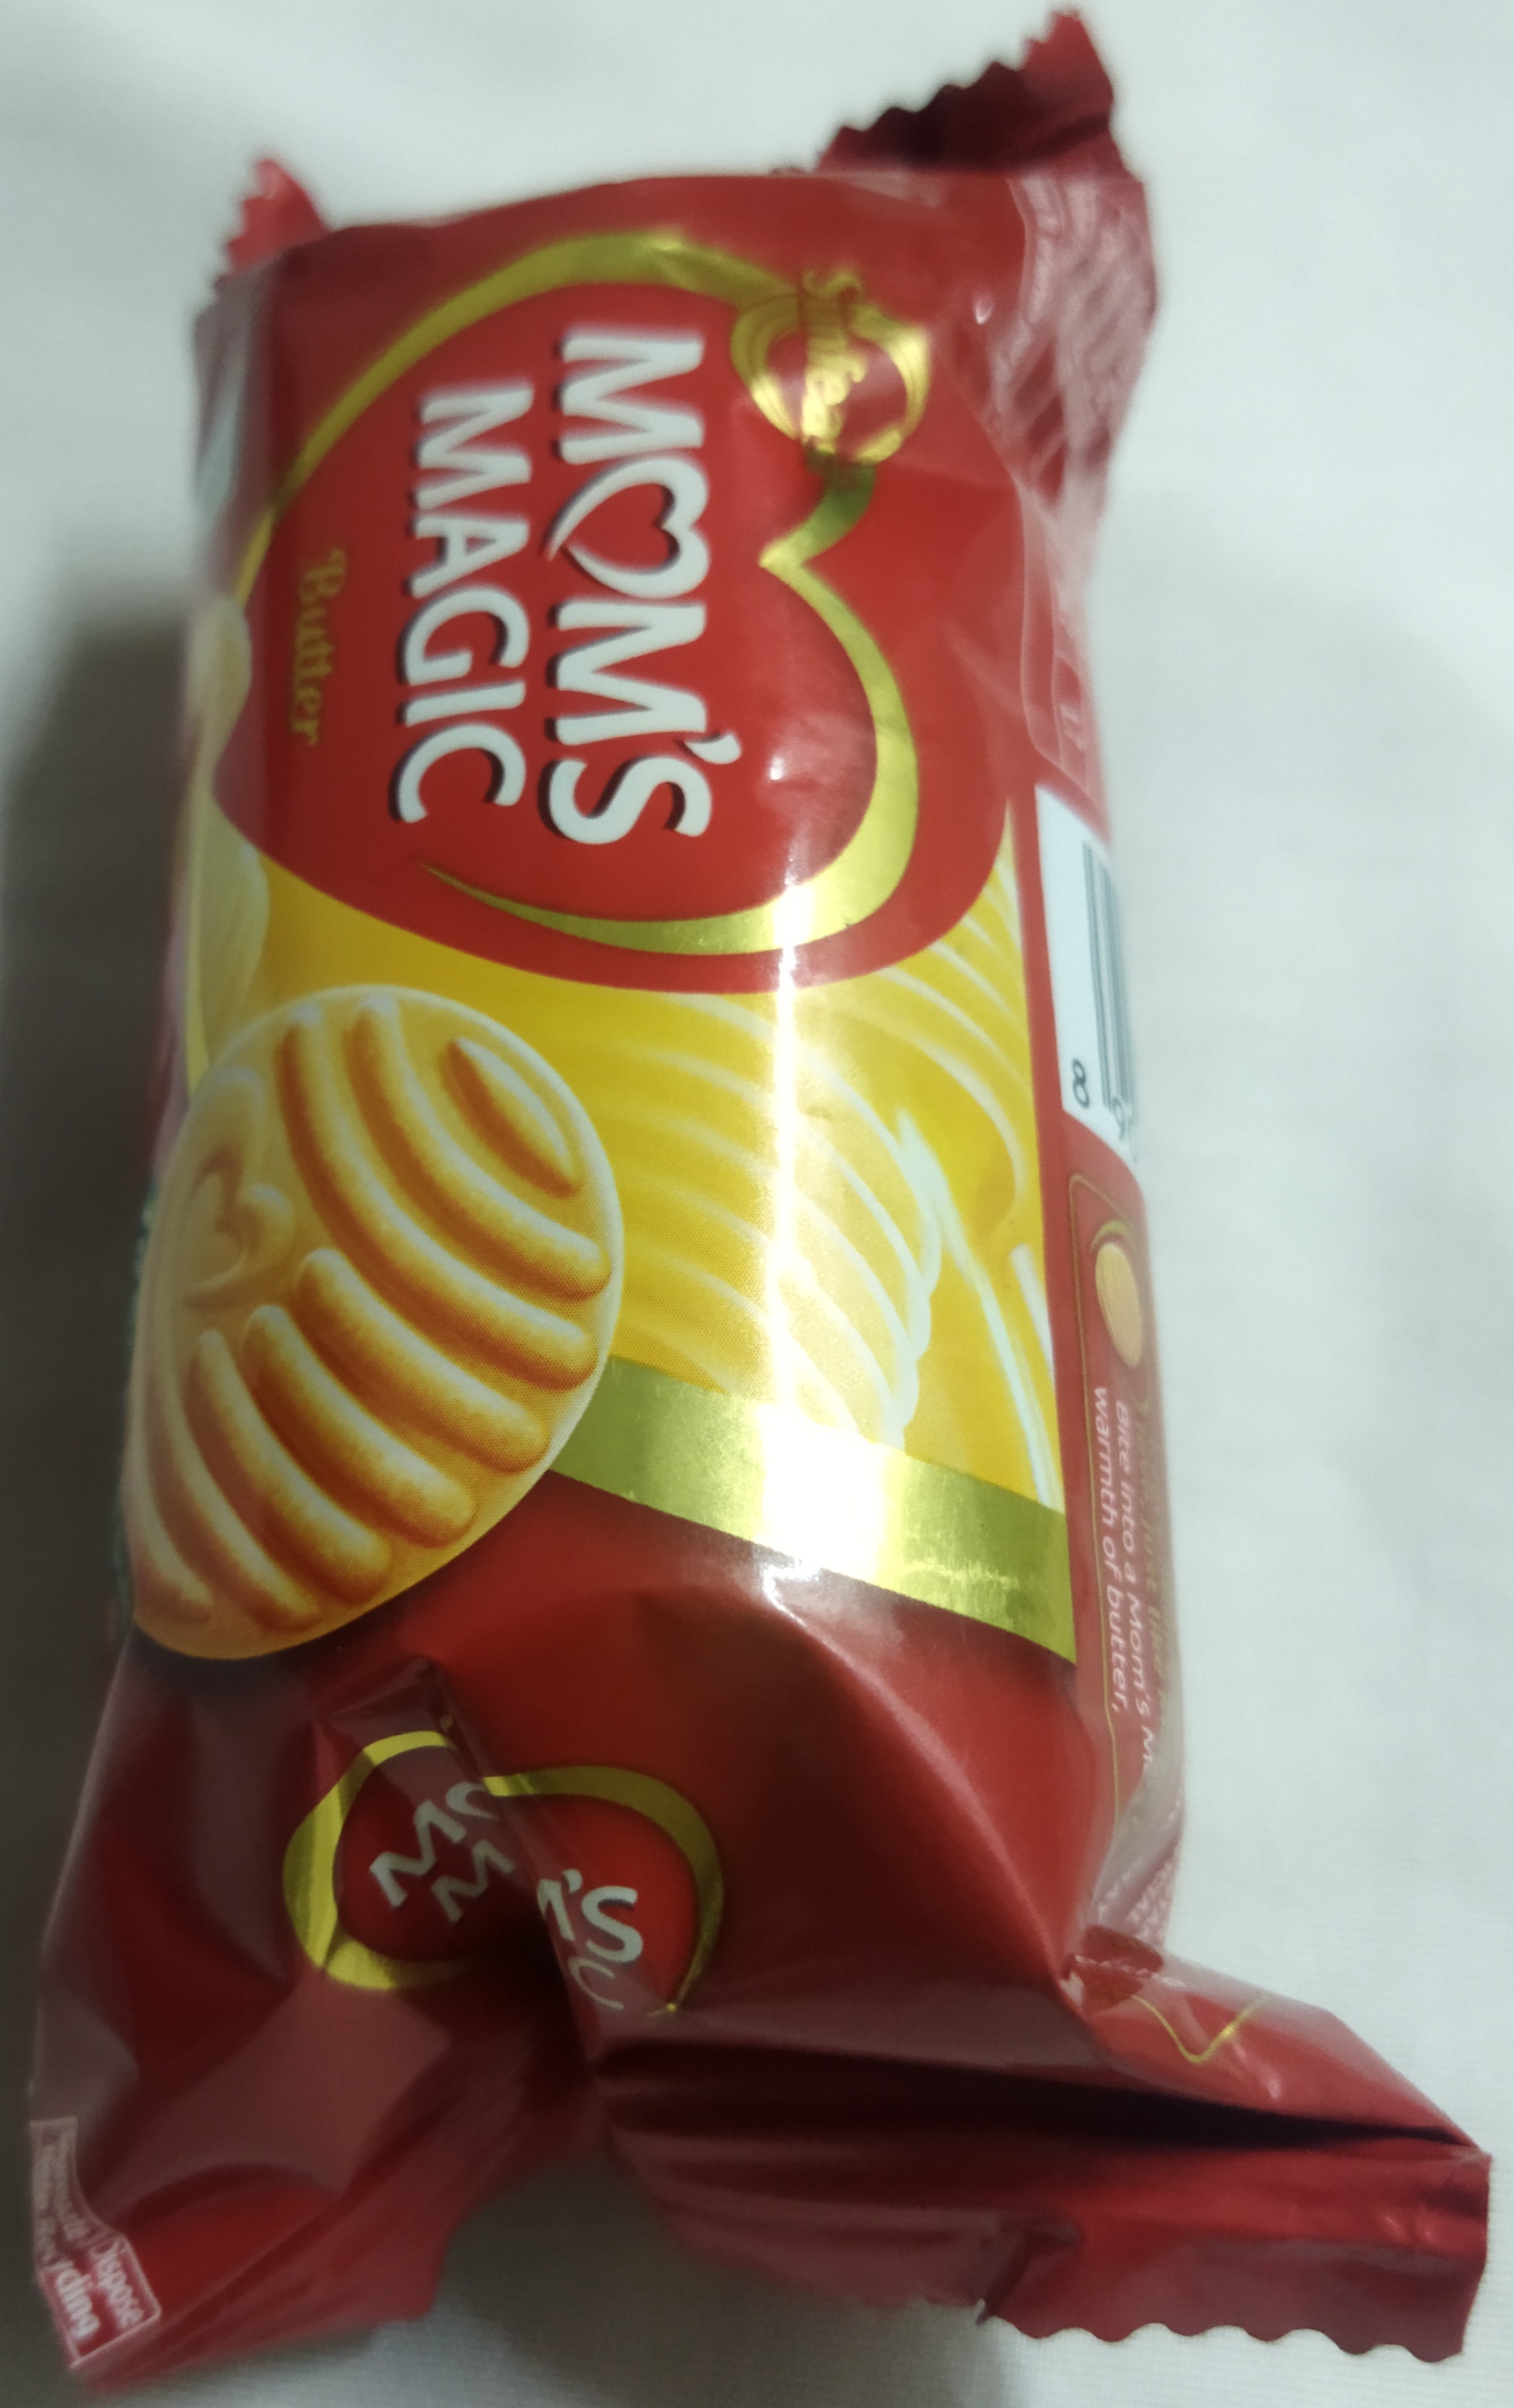
Label: plastics